Pseudoscaphirhynchus

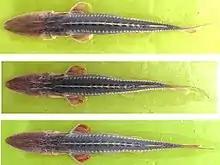
Three different "P. hermanni" seen from above

Historically, the two species in the Amu Darya River were known to hybridize. Unusually, "P. fedtschenkoi" occurs (or occurred) in three morphs that can be separated by the length of their snout and tail filament, and "P. kaufmanni" occurs in two morphs that can be separated by their total size and colour.